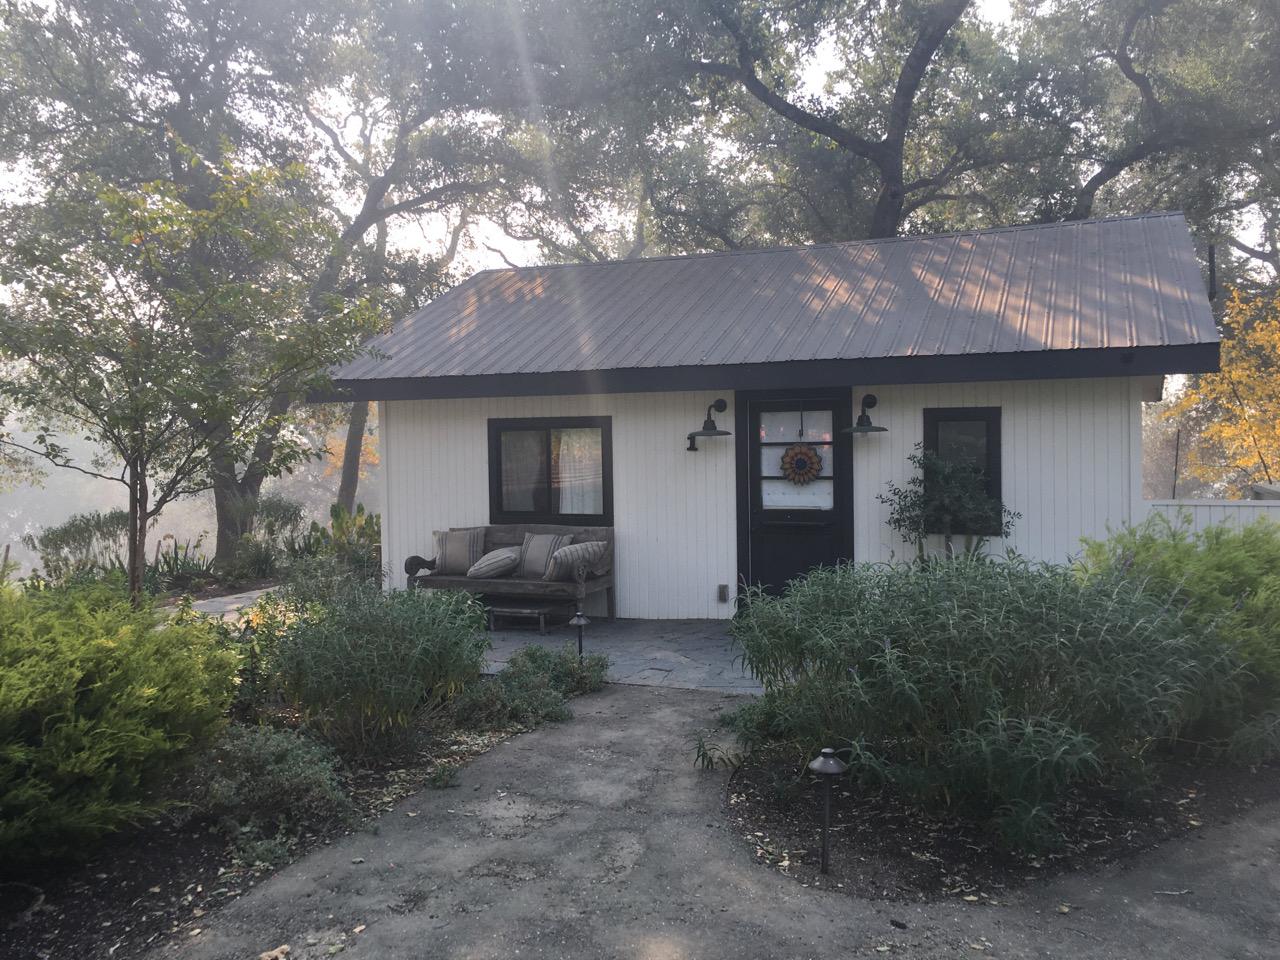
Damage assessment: no_damage